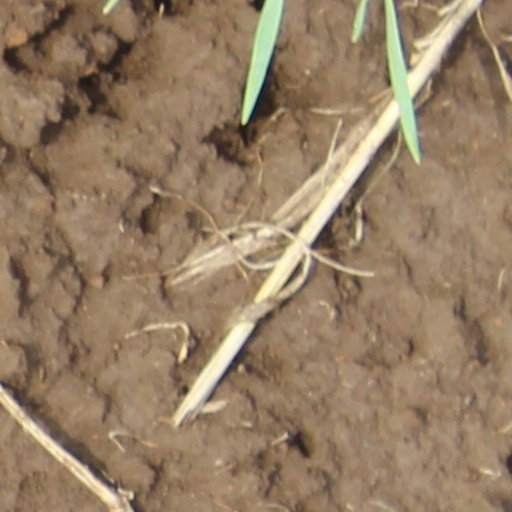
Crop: wheat